Jonathan Smith Green

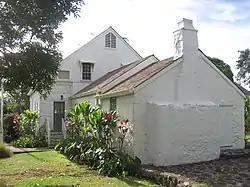
Bailey House Museum in Wailuku

In 1843 he became an independent pastor and experimented with agriculture. He was an early member of the Royal Hawaiian Agricultural Society, founding a local chapter and published reports of his progress growing wheat and other non-tropical crops at higher elevations. In 1844 he published a biography of an early convert who was known as "Blind Bartimeus", after the biblical character, born with the Hawaiian name Puaaiki.